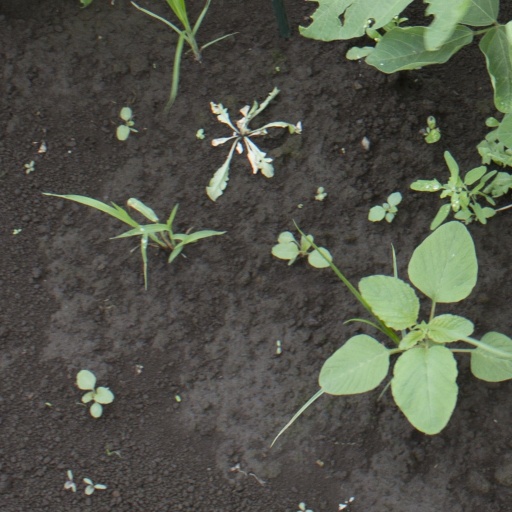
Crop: soybean